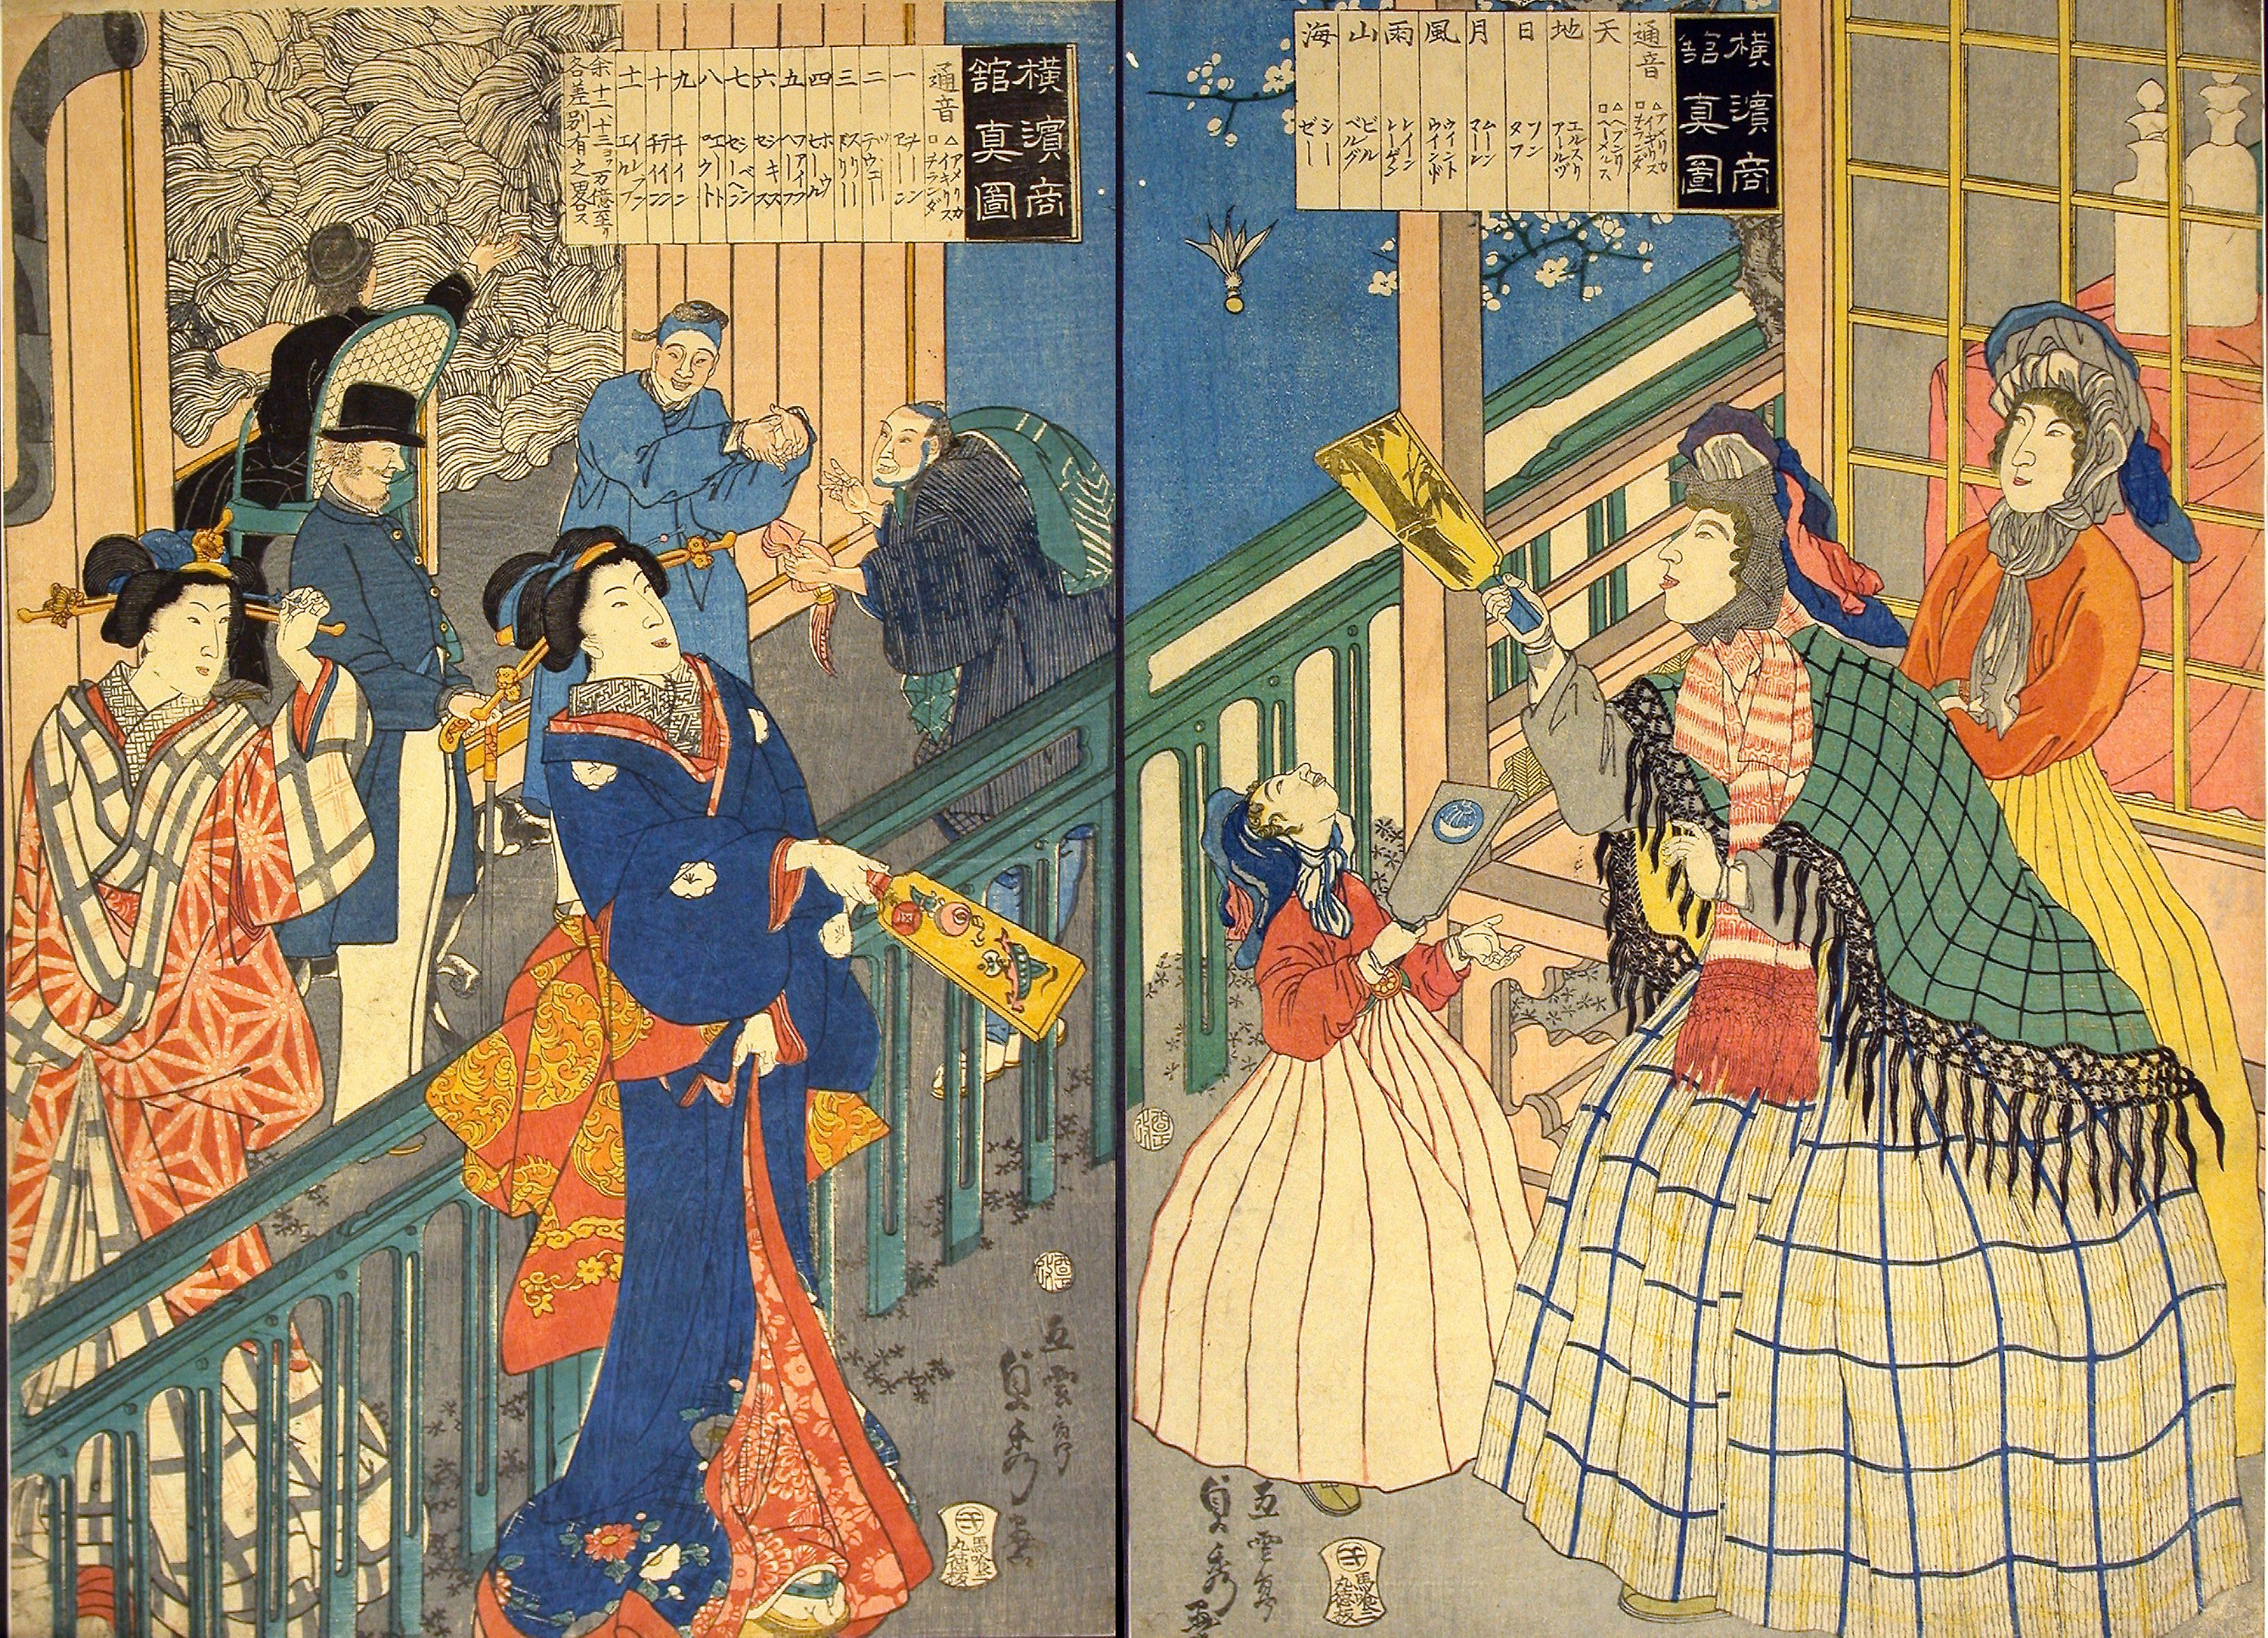
art, history, middle ages, artwork, illustration, mural, recreation, miniature, modern art, pattern, painting